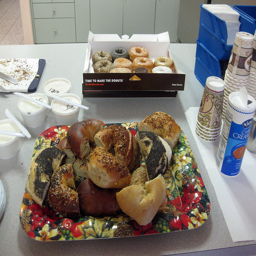
Bagels and doughnuts are displayed on a table.
A breakfast spread of bagles, donuts, and coffee supplies
A serving platter full of bagels next to a box of donuts on a table.
A decorative plate of cut up bagels on a table.
A plate filled with bagel slices on a table next to a box of donuts.